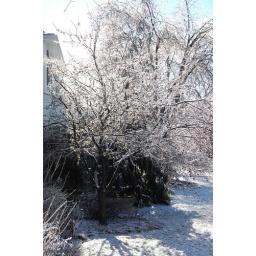
Crab apple tree in the front yard